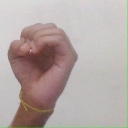
अक्षर: ऊ